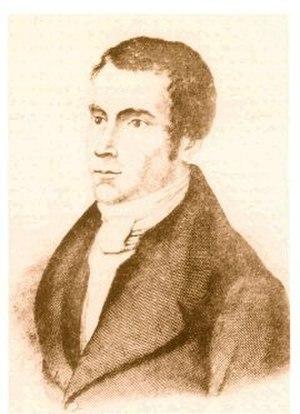
Philippe-Charles Schmerling (1790-1836), Illustration ancienne, domaine public. Origine
La grotte Lyell, précédemment appelée Grande caverne d’Engihoul, est située sur le territoire d’Éhein dans la province de Liège en région wallonne. Elle fait partie d'un ensemble de cavernes découvertes et explorées par Philippe-Charles Schmerling en 1831, puis par divers chercheurs dont Sir Charles Lyell en 1860.
Cette liste rassemble aussi bien des préhistoriens, qui sont des archéologues étudiant la Préhistoire, que des paléoanthropologues, qui sont des paléontologues étudiant les fossiles humains ou pré-humains.
Philippe-Charles Schmerling est un médecin et anthropologue, à la fois paléontologue et préhistorien belge né à Delft le 2 mars 1790 et mort à Liège le 7 novembre 1836.